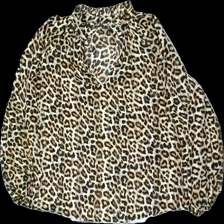
View: front
Type: Blouse
Category: Ladies
Brand: Missing
Colors: Beige, Brown, Black
Material: 100% polyester
Pattern: Animal print
Cut: V-collar
Season: Summer
Damage: pulled thread
Damage location: bottom right
Price range: <50
Recommended usage: Export